Slavery at American colleges and universities

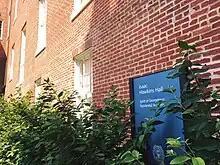
Isaac Hawkins Hall at Georgetown University was renamed in 2017 after Hawkins, the first enslaved person listed in the 1838 sale document.

Founded in 1789 as a Catholic educational institution, Georgetown College (now Georgetown University) was in financial straits in 1838. The decision was taken to sell church property in the form of 272 enslaved persons owned by the Maryland Province of the Society of Jesus. The 1838 Jesuit slave sale generated cash, about 10% of which was used to satisfy Georgetown's debts. The slaves had lived on plantations belonging to the Jesuits in Maryland, and they were sold to Henry Johnson of Louisiana and Jesse Batey. The sale price was $115,000, . Of the $25,000 down-payment, $17,000 was used to pay down building debt that Thomas F. Mulledy, the provincial superior who orchestrated the sale, had previously accrued as Georgetown's president.